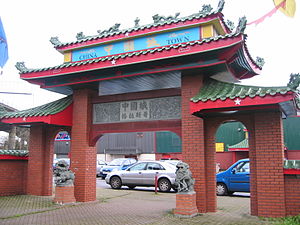
Chinatown
Chinatown i Glasgow.
Chinatown er en betegnelse for et større område i en by uden for Kina, der bebos af et større antal kinesere.